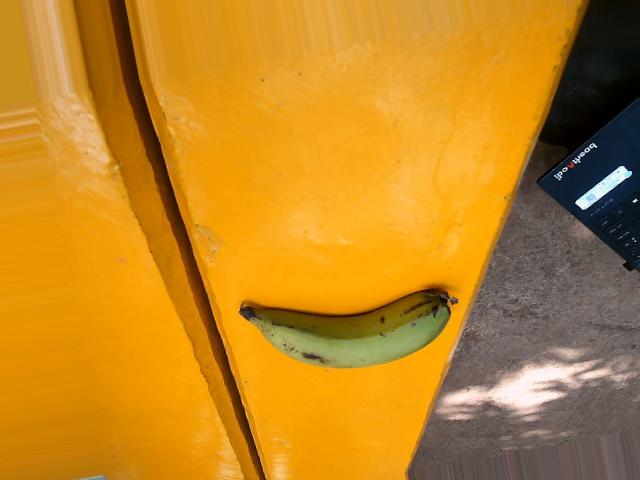
Label: Raw_Banana